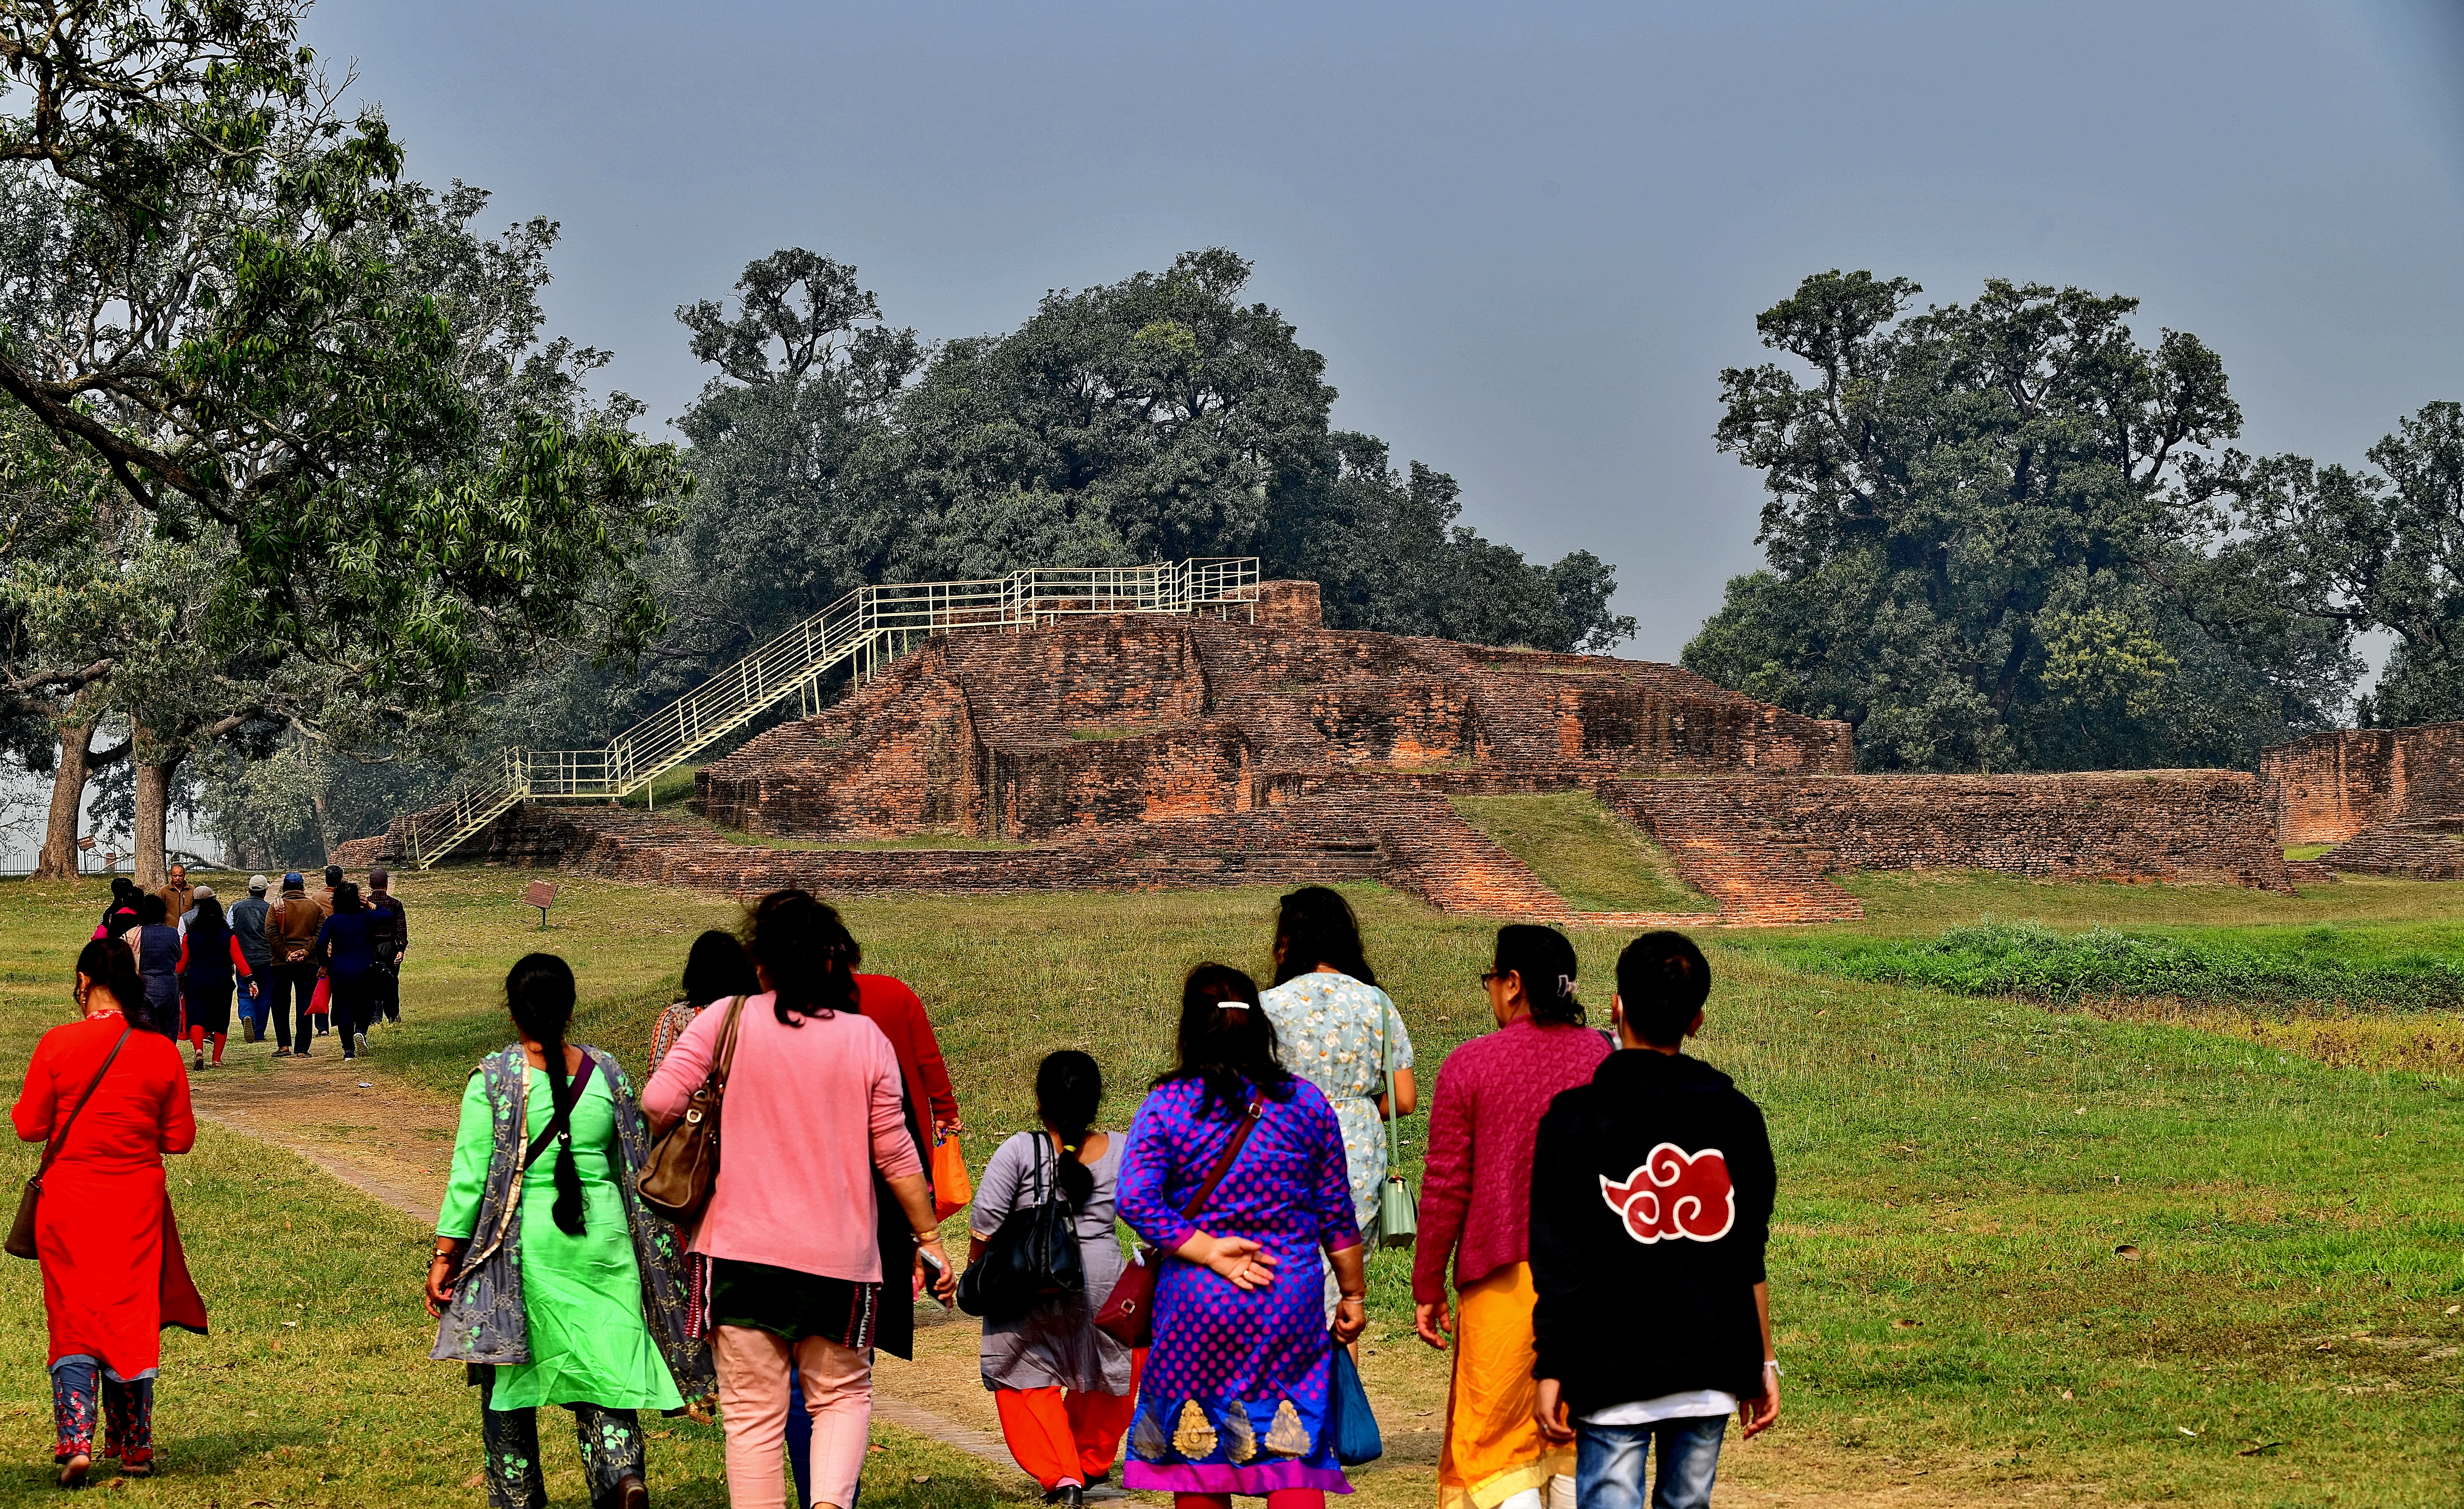
Heritage site: Kudan